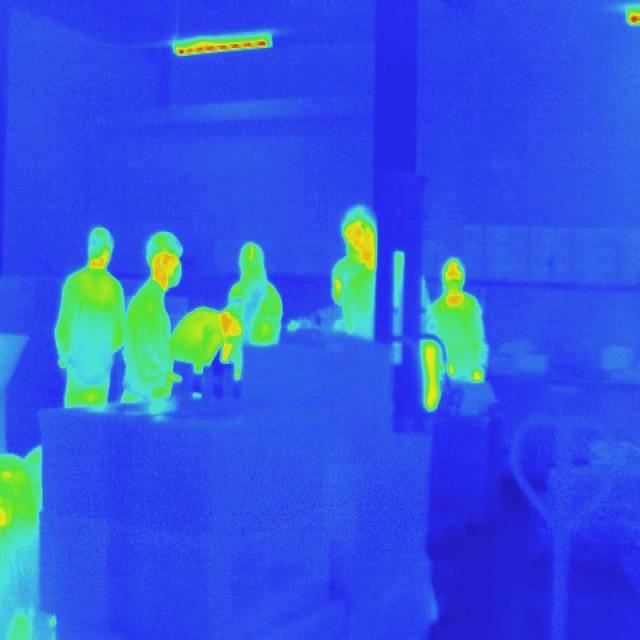
Detected objects:
label: person
label: person
label: person
label: person